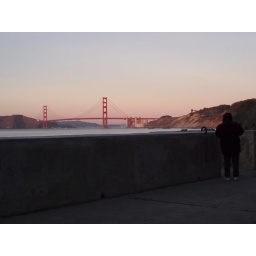
101 VIEWS OF THE GOLDEN GATE BRIGE =san francisco china beach - watching the sunset over the bridge